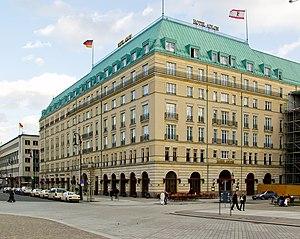
L’Hôtel Adlon Kempinski initialement Hôtel Adlon, est un établissement nec plus ultra situé dans le centre ville de Berlin, 77 avenue Unter den Linden, donnant sur la Porte de Brandebourg, édifiée sur la Pariser Platz, à proximité du Holocaust-Mahnmal ou Mémorial aux Juifs assassinés d'Europe. Il fait partie du Leading Hotels of the World.